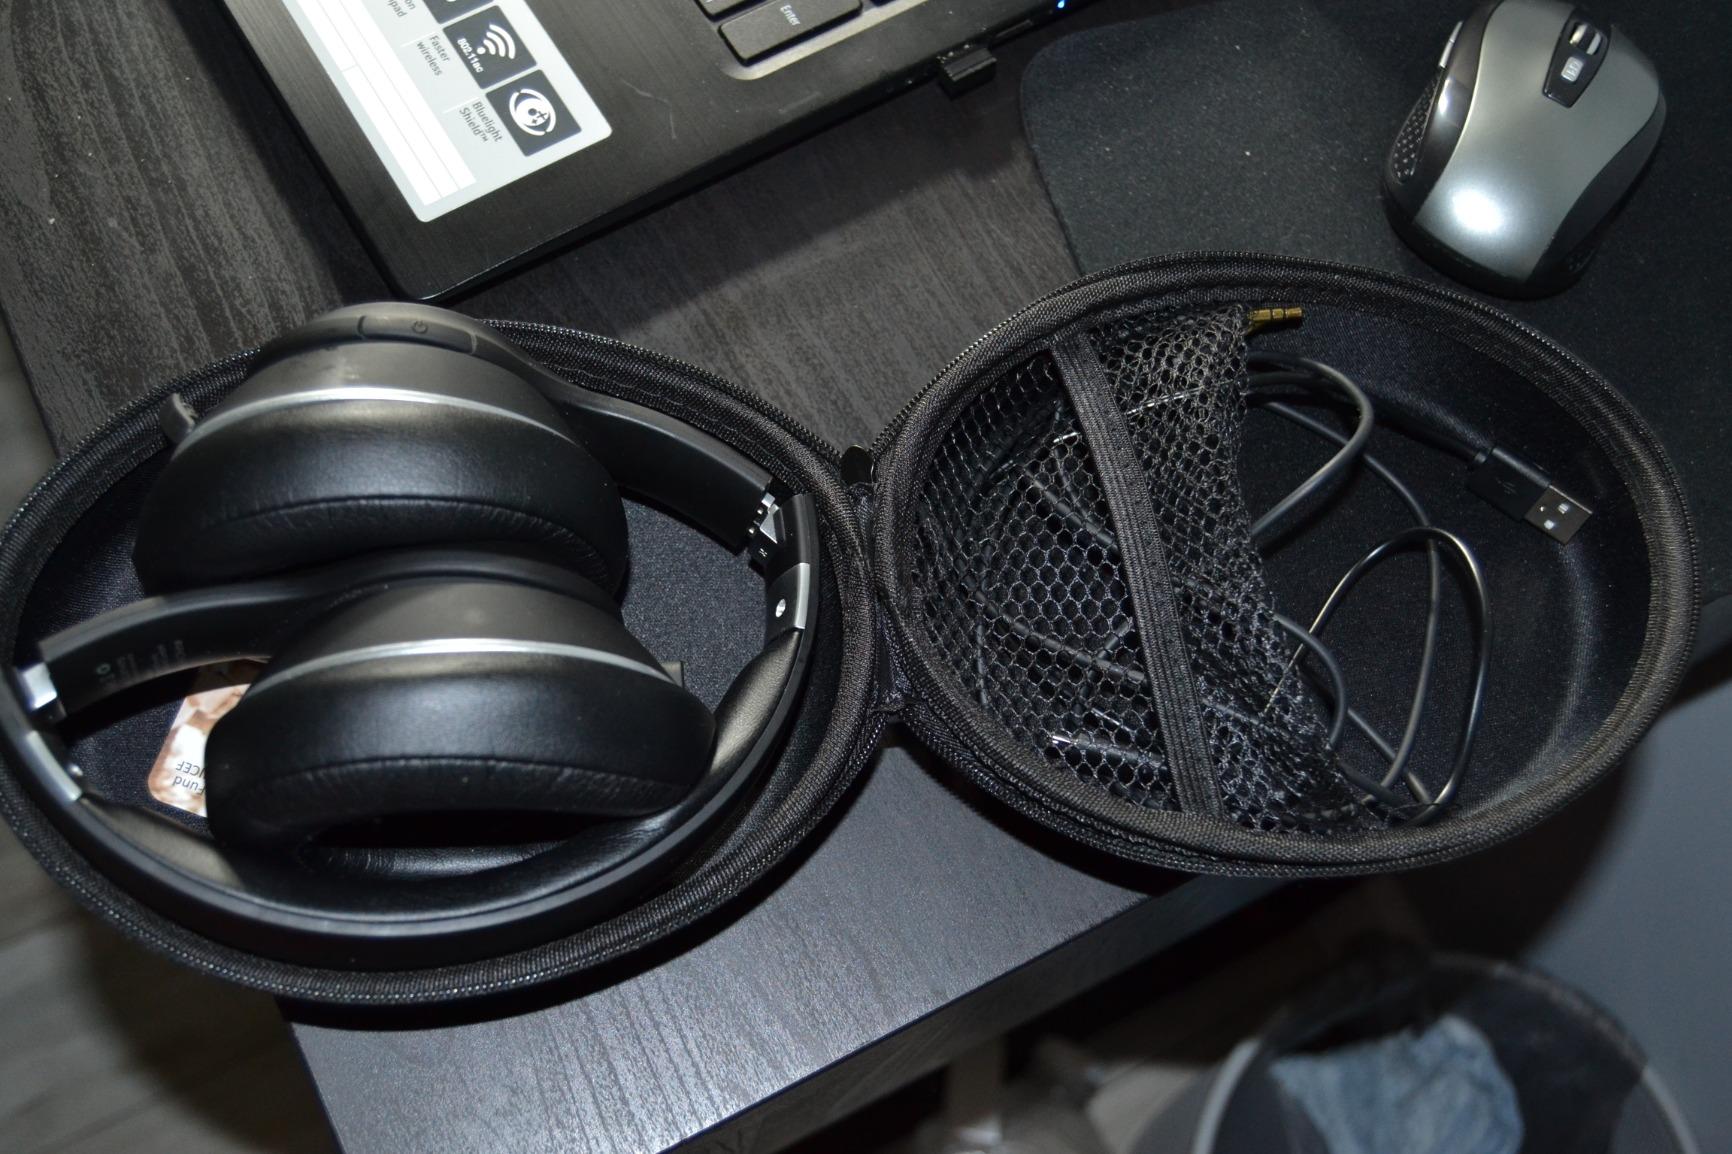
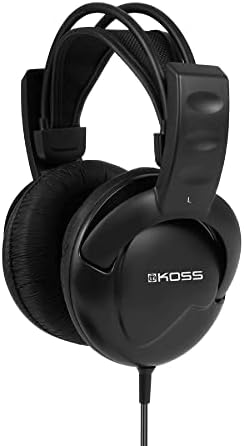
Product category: headphones
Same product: no